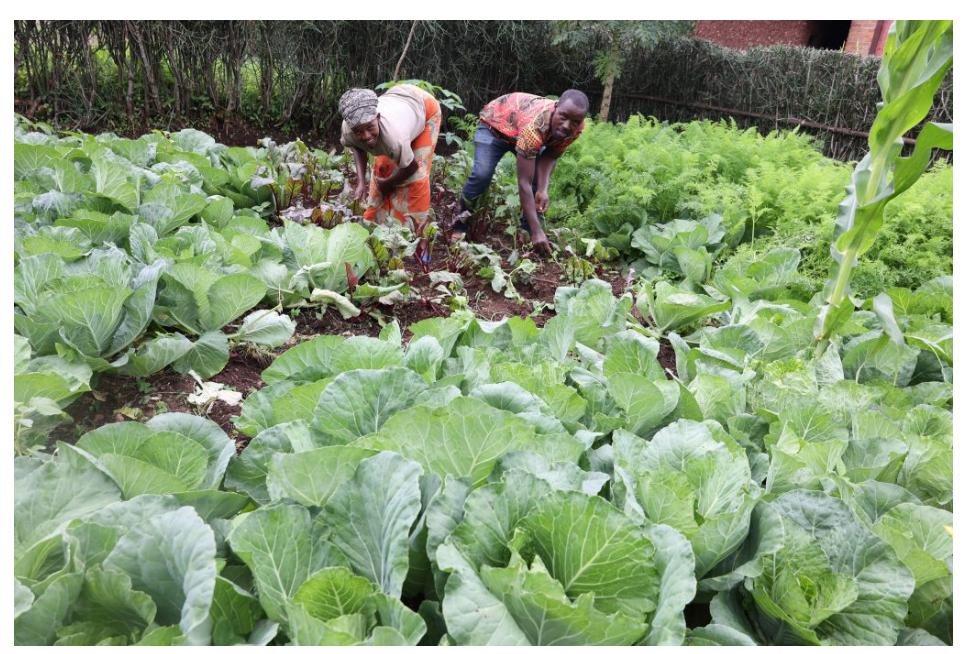
Wakulima wawili wakiwa shambani wakiendelea kukagua zao aina ya kabichi lililokomaa vizuri, wanajivunia mafanikio ya zao hili la biashara na tayari wapo tayari kuvuna na kulipeleka sokoni na maeneo mbalimbali ya kuuza bidhaa za kilimo, ili wauze wajipatie kipato.